Statue of Marie-Victorin Kirouac

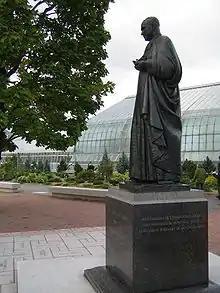

The Marie-Victorin Statue, created by Sylvia Daoust, is a monument in the Botanical Garden of Montreal, Quebec, Canada.